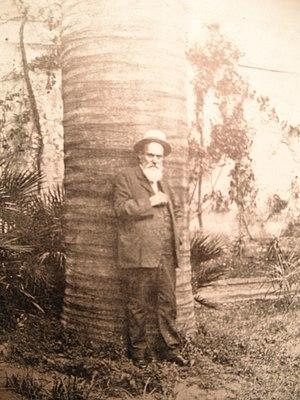
Odoardo Beccari
Odoardo Beccari, né le 16 novembre 1843 à Florence et mort le 25 octobre 1920 dans cette même ville, est un naturaliste et botaniste italien.
Le cocotier du Chili ou palmier du Chili, Jubaea chilensis, est une espèce de plantes monocotylédones de la famille des palmiers. C'est la seule espèce actuellement acceptée au sein du genre Jubaea. Jubaea chilensis est un palmier à feuilles pennées proche d’une lignée de genres distribués exclusivement dans l’hémisphère sud. L’origine de ce groupe se situe en Afrique pour se poursuivre à l’est vers Madagascar, la Mélanésie, le Chili, la Bolivie, et enfin pour s'achever au Sud du Brésil. Son nom lui est donné en l’honneur du roi savant Juba II, qui règne sur la Maurétanie et qui s’intéresse à la botanique. L’épithète spécifique, chilensis, se réfère au nom du pays d'origine de l’espèce, le Chili.